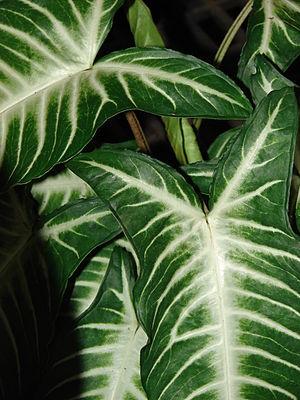
Caladium est un genre d'environ 12 espèces de plantes de la famille des Araceae. Les noms vernaculaires sont, selon les espèces : oreilles d'éléphant, cœur de Jésus et ailes d'ange. Il y a plus de 1 000 cultivars de Caladium bicolor.